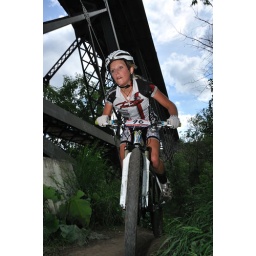
From the Edmonton Canada Cup mountain bike race, July 11th, 2010 in Edmonton, Alberta, Canada.